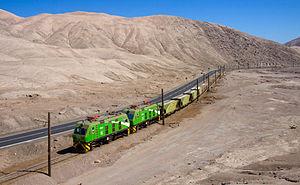
Sociedad Química y Minera de Chile est une entreprise chilienne fondée en 1968, et faisant partie de l'IPSA, le principal indice boursier de la bourse de Santiago du Chili. Il s'agit d'une des principales entreprises dans les secteurs miniers et chimiques du pays.